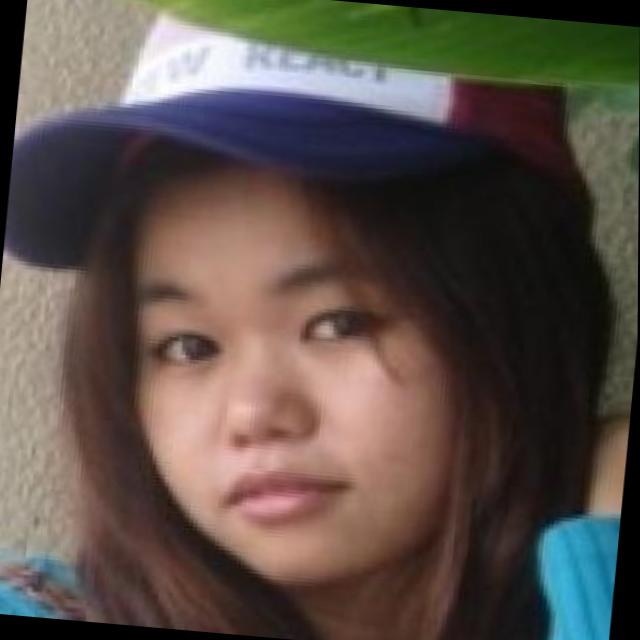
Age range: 21-44